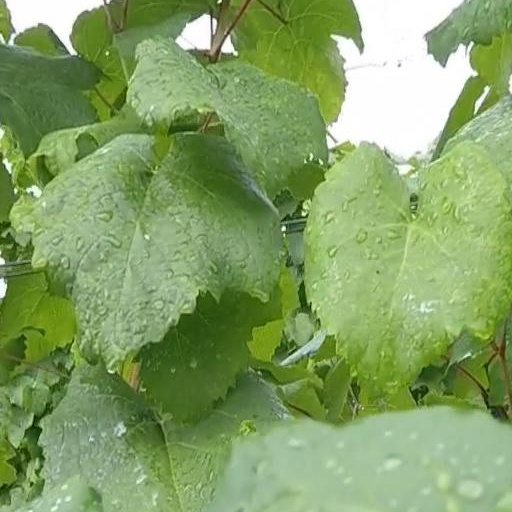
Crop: grape